Išḫara

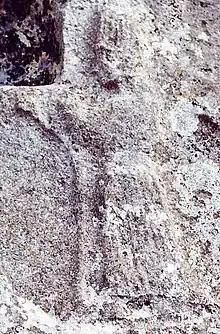
A possible depiction of Išḫara from Yazılıkaya.

Išḫara was a goddess originally worshipped in Ebla and other nearby settlements in the north of modern Syria in the third millennium BCE. The origin of her name is disputed, and due to lack of evidence supporting Hurrian or Semitic etymologies it is sometimes assumed it might have originated in a linguistic substrate. In Ebla, she was considered the tutelary goddess of the royal family. An association between her and the city is preserved in a number of later sources from other sites as well. She was also associated with love, and in that role is attested further east in Mesopotamia as well. Multiple sources consider her the goddess of the institution of marriage, though she could be connected to erotic love as well, as evidenced by incantations. She was also linked to oaths and divination. She was associated with reptiles, especially mythical "bašmu" and "ḫulmiẓẓu", and later on with scorpions as well, though it is not certain how this connection initially developed. In Mesopotamian art from the Kassite and Middle Babylonian periods she was only ever represented through her scorpion symbol rather than in anthropomorphic form. She was usually considered to be an unmarried and childless goddess, and she was associated with various deities in different time periods and locations. In Ebla, the middle Euphrates area and Mesopotamia she was closely connected with Ishtar due to their similar character, though they were not necessarily regarded as identical. In the Ur III period, Mesopotamians associated her with Dagan due to both of them being imported to Ur from the west. She was also linked to Ninkarrak. In Hurrian tradition she developed an association with Allani.